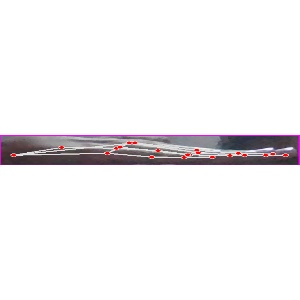
अक्षर: ज